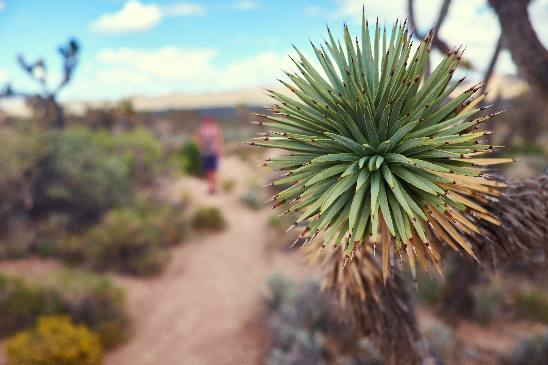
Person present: No